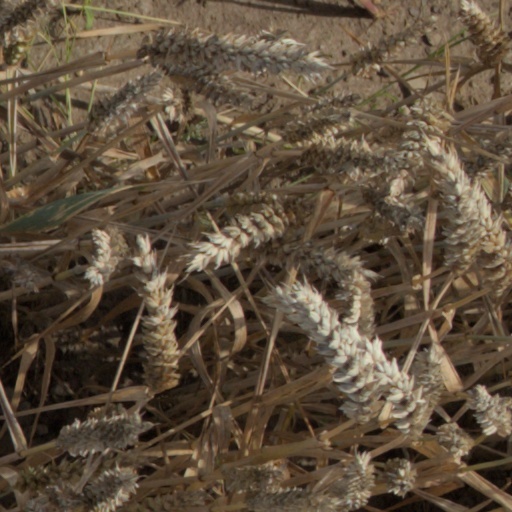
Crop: wheat